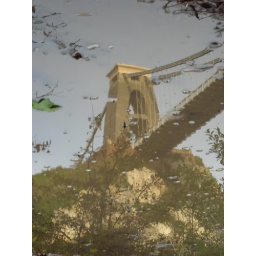
A bridge in water